Republic of Ireland

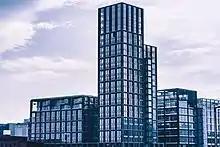
Capital Dock in Dublin is the tallest building in the Republic of Ireland.

The Leaving Certificate, which is taken after two years of study, is the final examination in the secondary school system. Those intending to pursue higher education normally take this examination, with access to third-level courses generally depending on results obtained from the best six subjects taken, on a competitive basis. Third-level education awards are conferred by at least 38 Higher Education Institutions – this includes the constituent or linked colleges of seven universities, plus other designated institutions of the Higher Education and Training Awards Council. According to the 2022 US News rankings, Ireland is among the top twenty best countries for education.